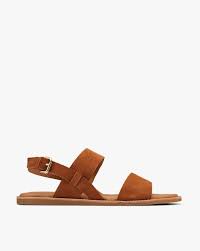
Label: Ballet Flat